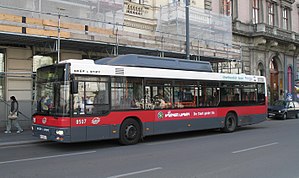
Gräf & Stift
Bus fra Gräf & Stift på Wiener Linien
Gräf & Stift er en østrigsk bilfabrik, der blev grundlagt i 1904, men siden 1971 har det været en del af MAN AG. Virksomheden er kendt for sine luksusbiler i begyndelsen af 1900-tallet. Fra 1938 producerede fabrikken dog kun busser og lastvogne.